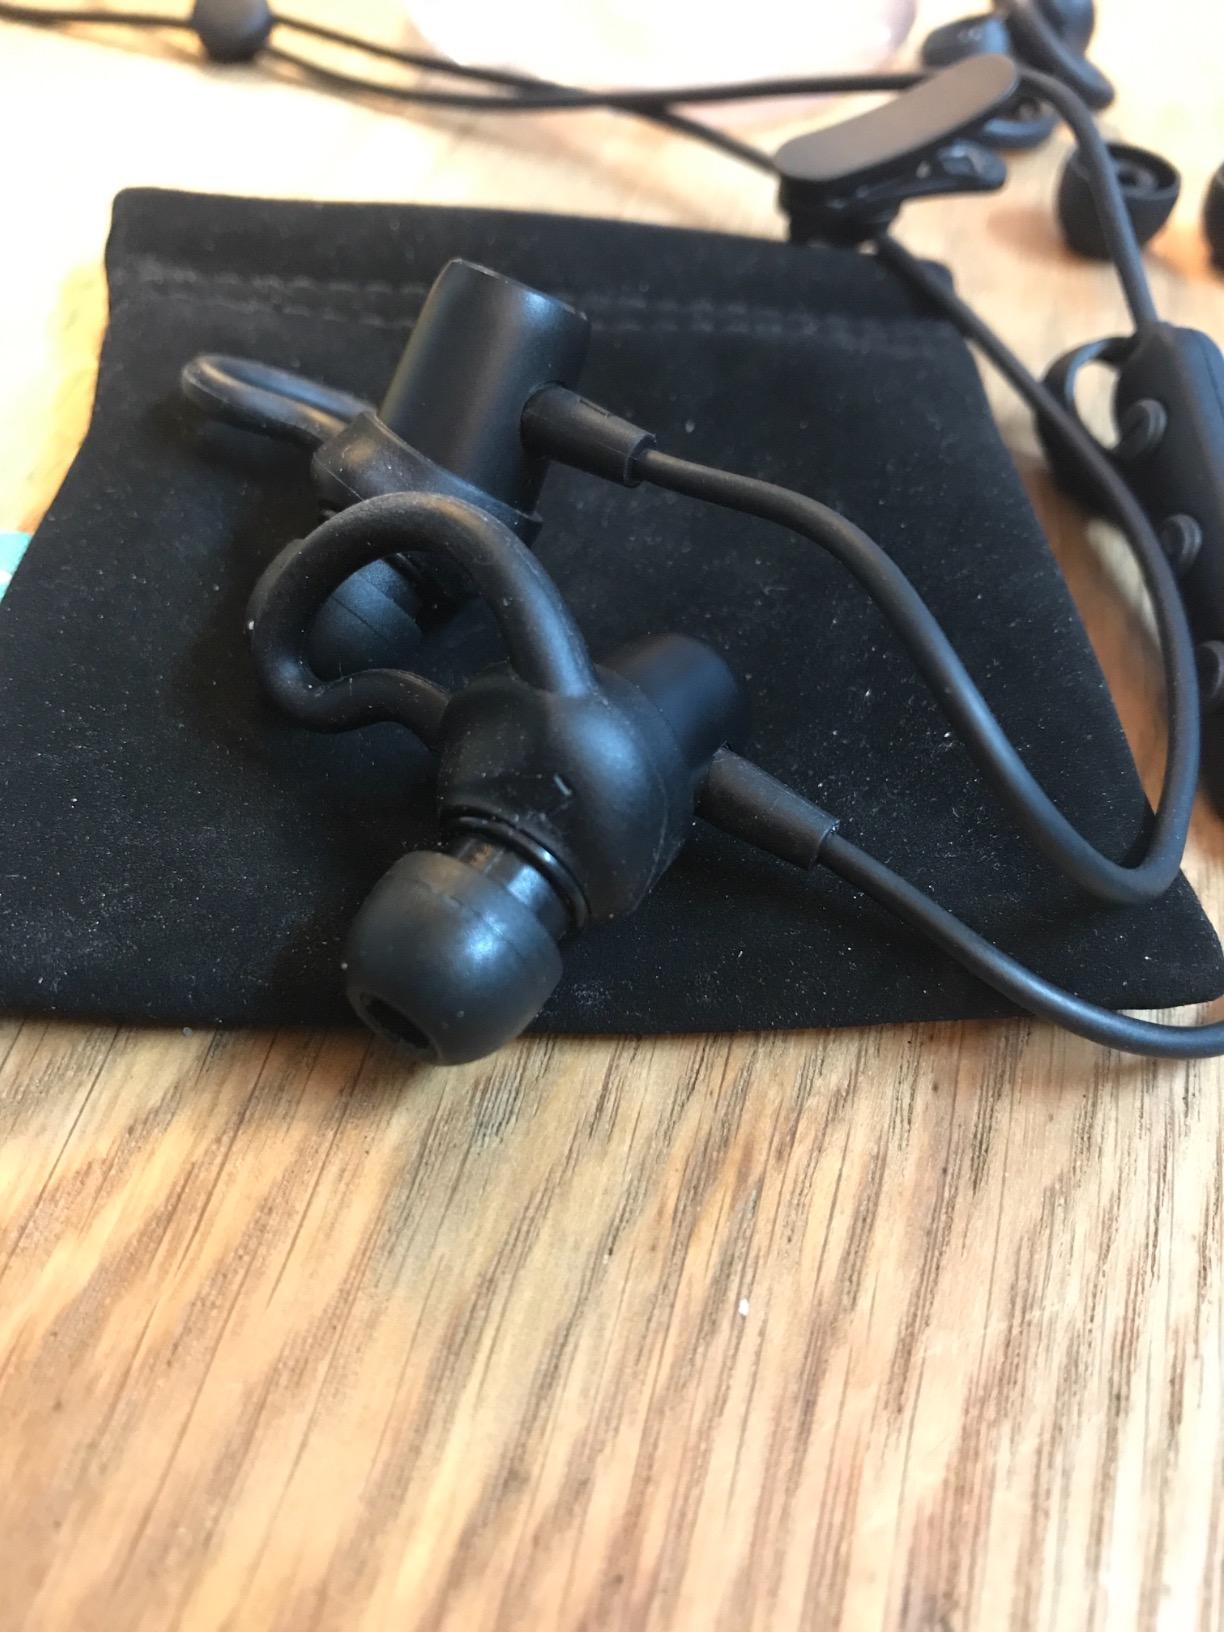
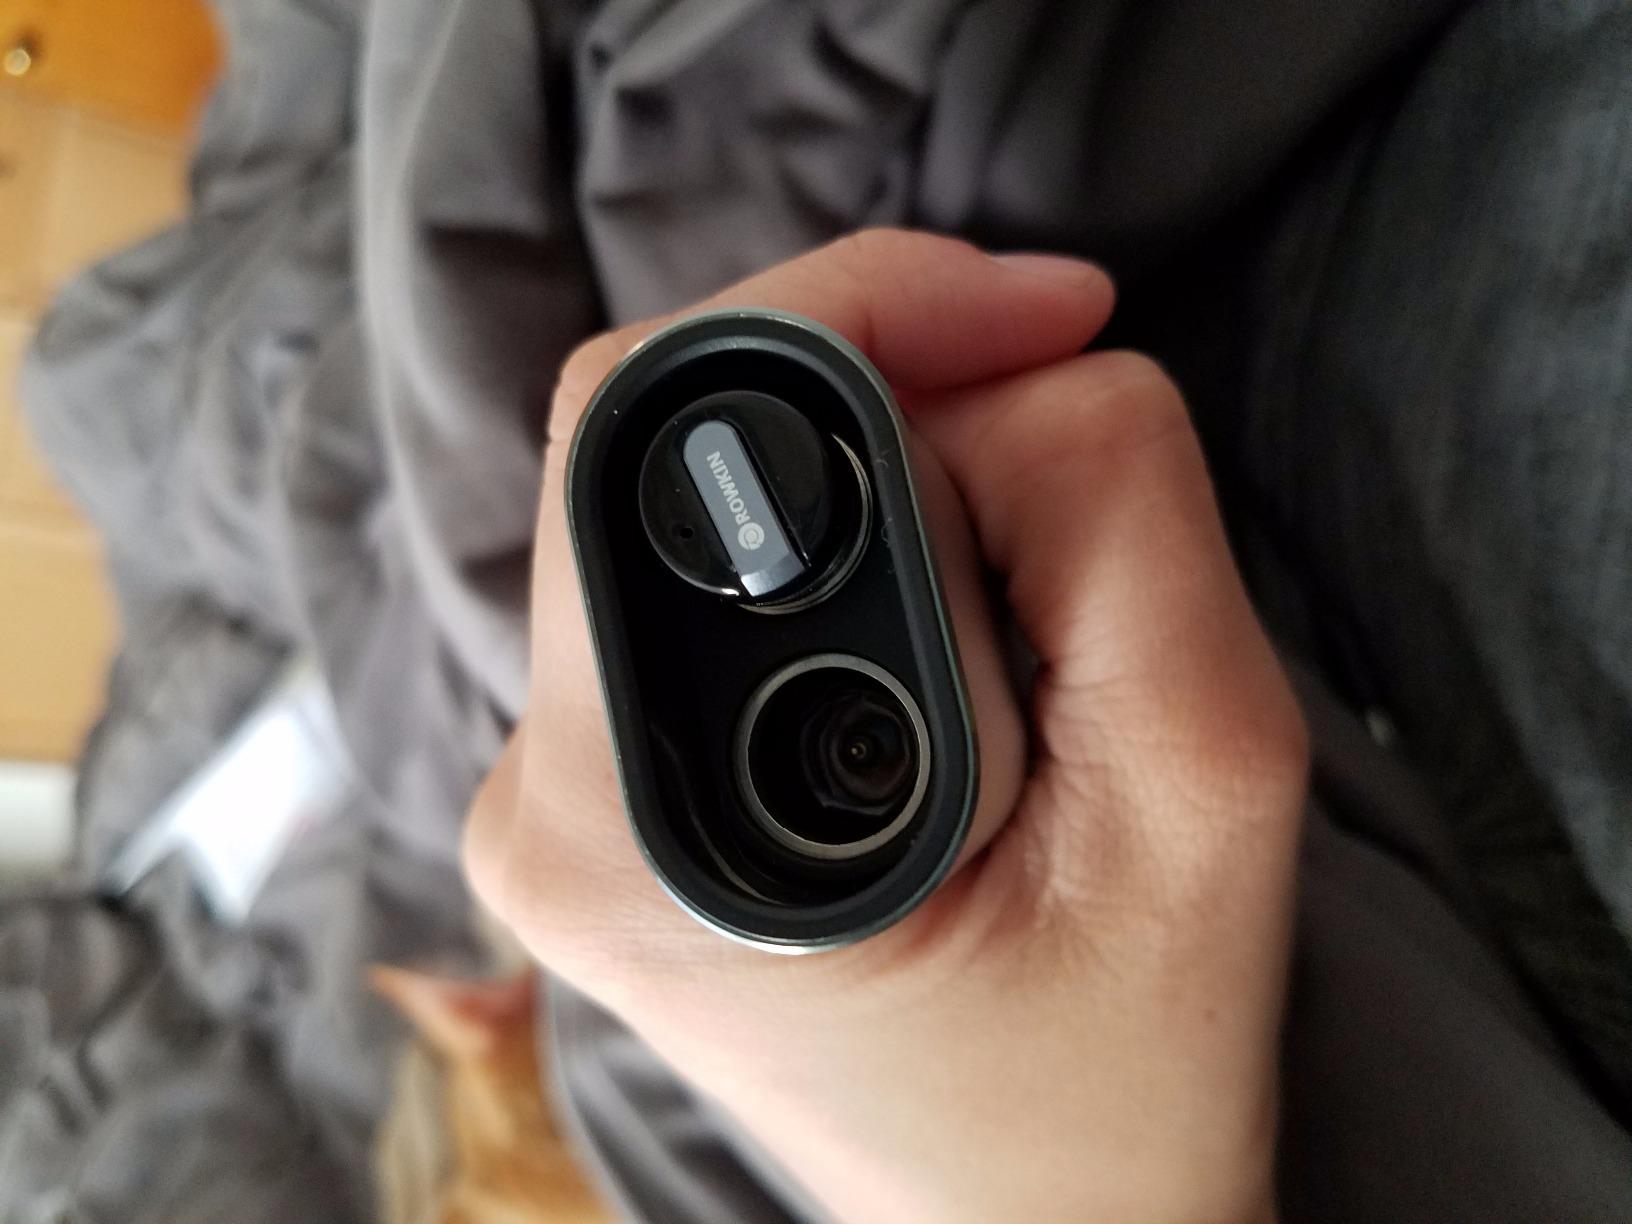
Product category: headphones
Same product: no